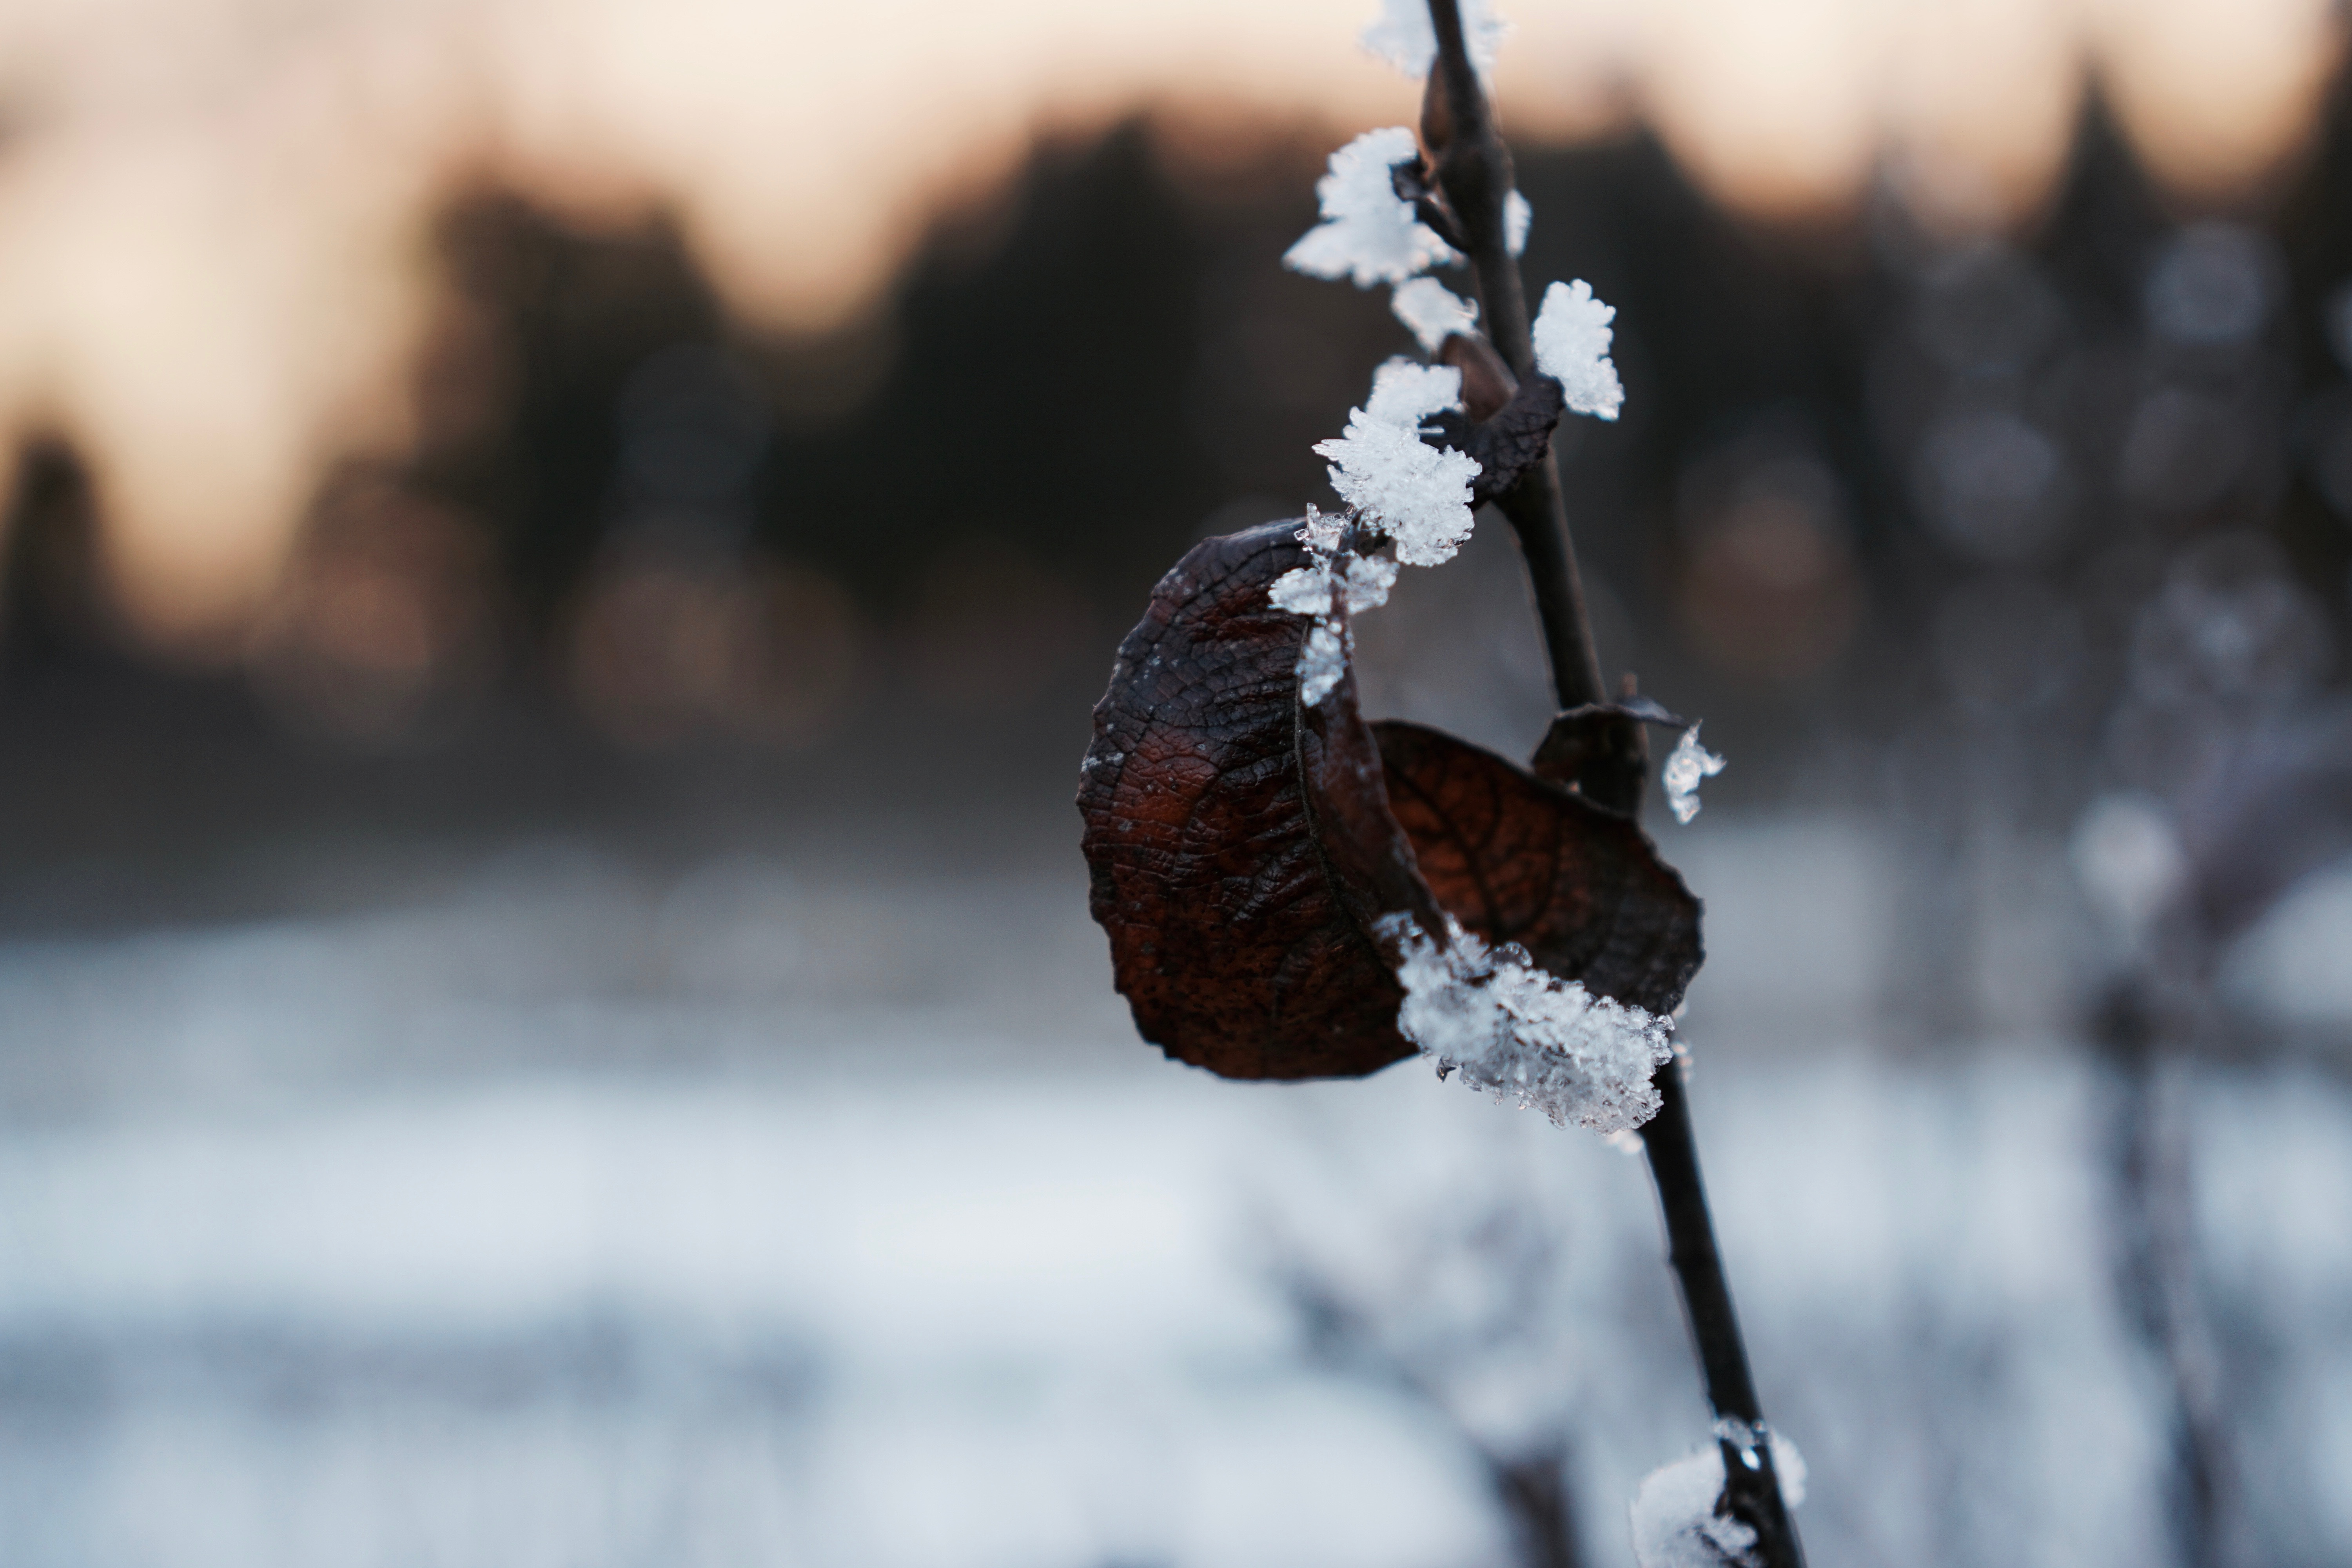
water, nature, branch, snow, cold, winter, bird, leaf, flower, frost, ice, spring, weather, frozen, season, close up, iced, icy, hoarfrost, freezing, macro photography, eiskristalle, on frozen, crystals